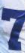
Number: 7